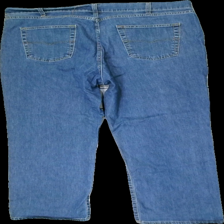
View: back
Type: Jeans
Category: Men
Brand: Missing
Colors: Blue
Material: 100% cotton
Cut: Regular
Season: All
Trend: Denim
Smell: Minor
Damage location: middle right
Price range: 50-100
Recommended usage: Reuse
Description: blå jeans, liten lukt